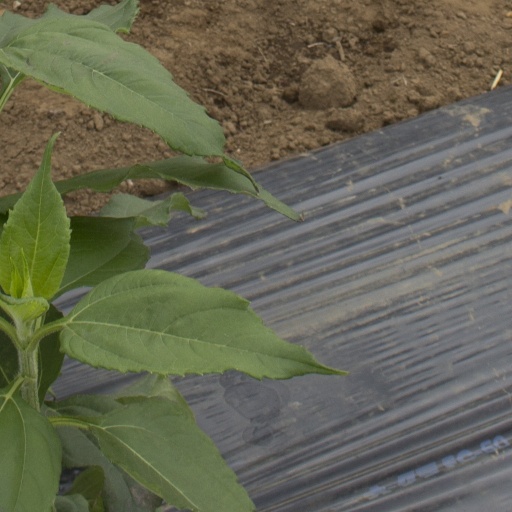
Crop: Jerusalem artichoke